P&O

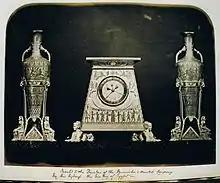

In 1972, P&O formally absorbed the British-India Steam Navigation Company (BI). The amalgamation of these two companies began in 1914 but BI had retained its own identity until this time. Strick Line and Hain-Nourse, amongst several other lines were also taken over in the early 1970s. BI cargo ships were renamed Strath*M* ("Strathmore", "Strathmuir", "Strathmay", etc.) or Strath*C* ("Strathcarron", "Strathcarrol"), the Strick line ships renamed Strath*A* ("Strathanna", "Strathaird", "Strathattrick" (the big "A") etc.) and the Hain-Nourse ships Strath*T* ("Strathtruim", "Strathtay" etc.). The newest ships were 6 Strath*D*s ("Strathdoon", "Strathduns" etc.), SD14s built in Sunderland. P&O also built 6 ships in Stocznia Gdansk, Poland (the Strath*E*s) and 2 ships in Japan (the Strath*F*s) and bought into DOT, a naval shipping company.